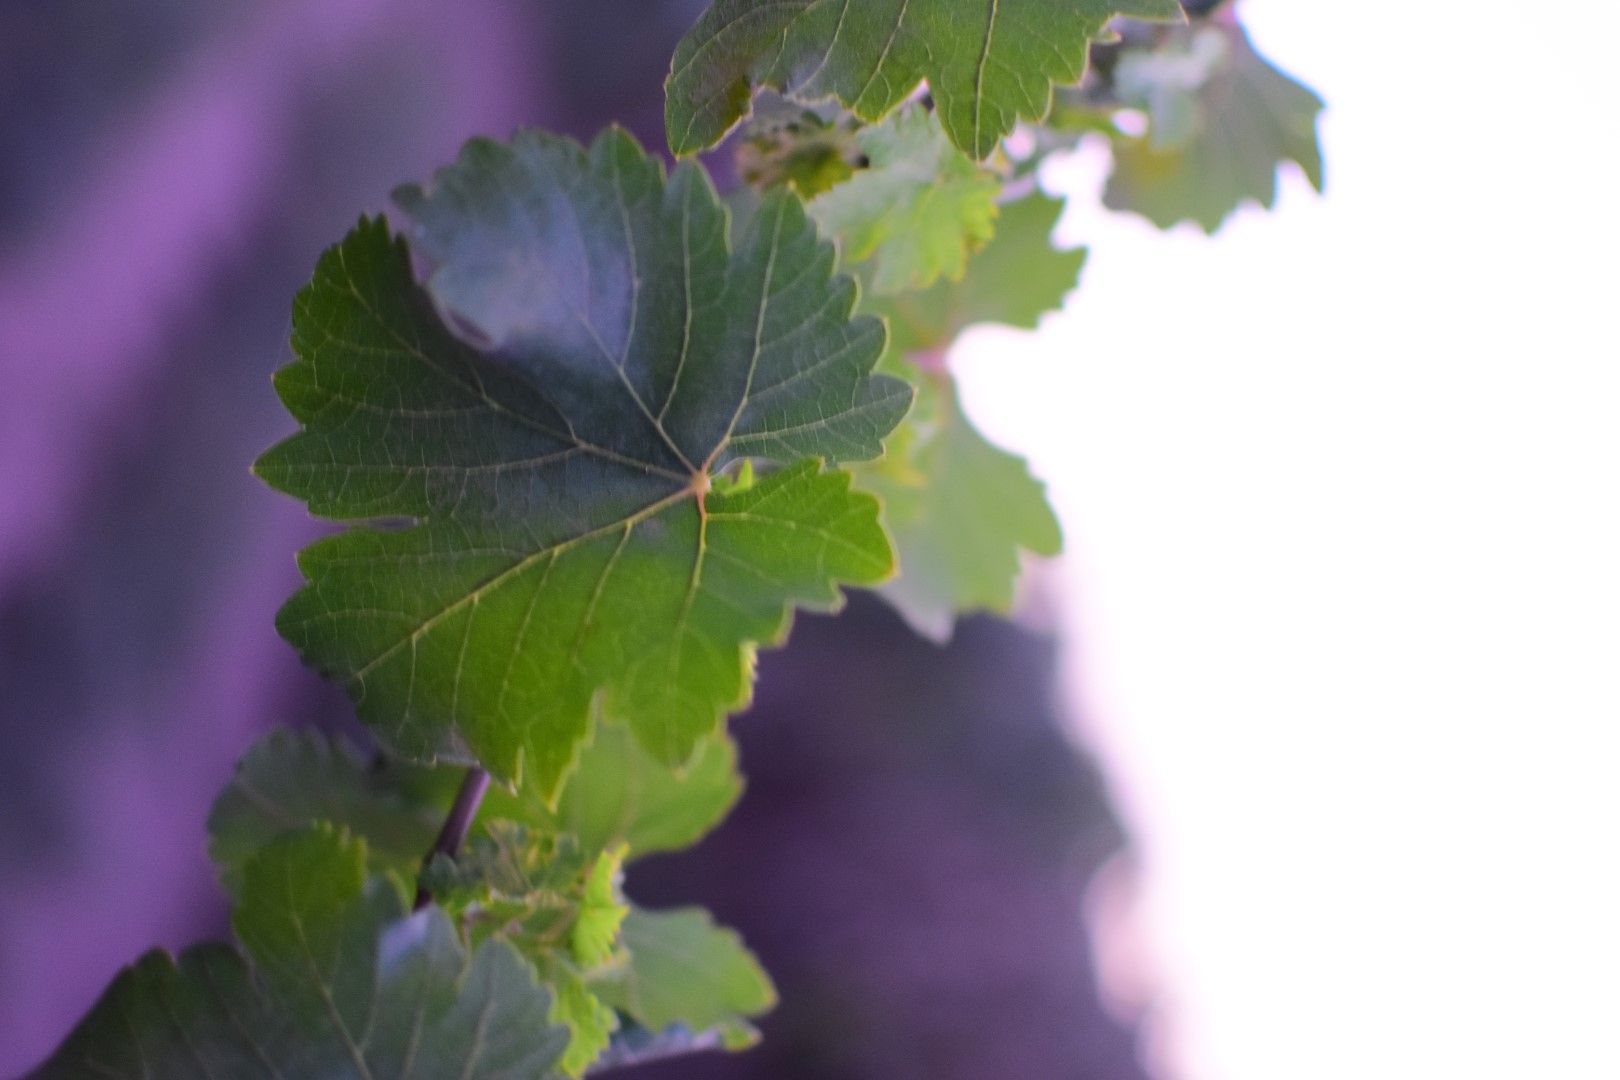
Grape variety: Shdah